Anne Phillips (geologist)

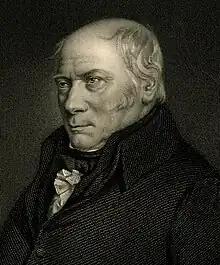
Phillips' uncle, the geologist William Smith

Anne Phillips was born in Midford, Somerset, in 1803 along with her two other siblings, John (1800-1874) and Jenkin (b. 1807). After the birth of her brother in 1800, the family moved to Midford and they are believed to have stayed at a property, Tucking Mill House, owned by her uncle William Smith. Smith was a geologist known for authoring the first geological map of England and developing the basis for the science of stratigraphy. The family moved to Steeple Aston, Oxfordshire after Anne was born in 1803. Then after four years, the youngest child of the family, Jenkin, was born in 1807. The family subsequently moved to Coventry (then in Warwickshire). Although some information has been published through letters from her brother John, much of Anne's upbringing and education remains a mystery. Anne was a supporter of the feminist movement and wanted her work to be seen by everyone regardless of her gender.